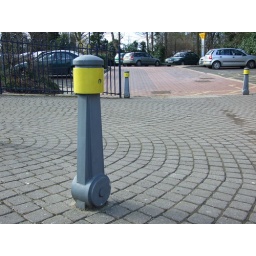
A nod to the industrial heritage of car building that took place in the area